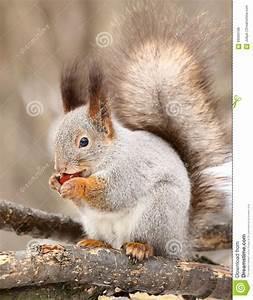
squirrel